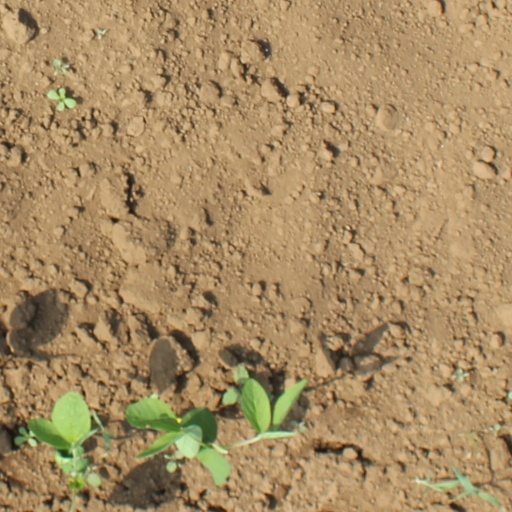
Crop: soybean